Mycenaean Greece

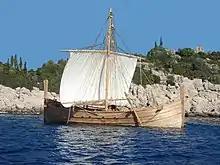
Reconstruction of a Mycenaean ship

In 1250 BC, the first wave of destruction apparently occurred in various centres of mainland Greece for reasons that cannot be identified by archaeologists. In Boeotia, Thebes was burned to the ground, around that year or slightly later. Nearby Orchomenos was not destroyed at this time but was abandoned, while the Boeotian fortifications of Gla displays evidence for a targeted destruction as only the four gates and the monumental building, called the Melathron, were burned before the site was abandoned. In the Peloponnese, a number of buildings surrounding the citadel of Mycenae were attacked and burned.